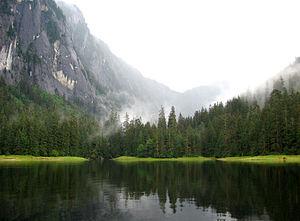
Le monument national des Misty Fiords est un Monument national des États-Unis d'Amérique situé à l'extrémité sud de l'Alaska dans la forêt nationale de Tongass, à l'est de la ville de Ketchikan. Ce monument a une taille de 9286 km². De cette superficie, 8 672,03 km² a été reconnu comme réserve intégrale dans la Misty Fjords National Monument Wilderness. Il est administré par le service des forêts des États-Unis.
Cette liste recense les monuments nationaux américains.